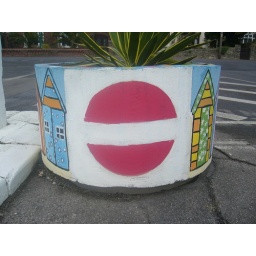
Some artwork by a local brownie group on plant pots in the car park. :)